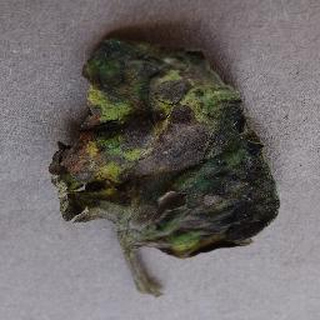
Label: tomato_early_blight